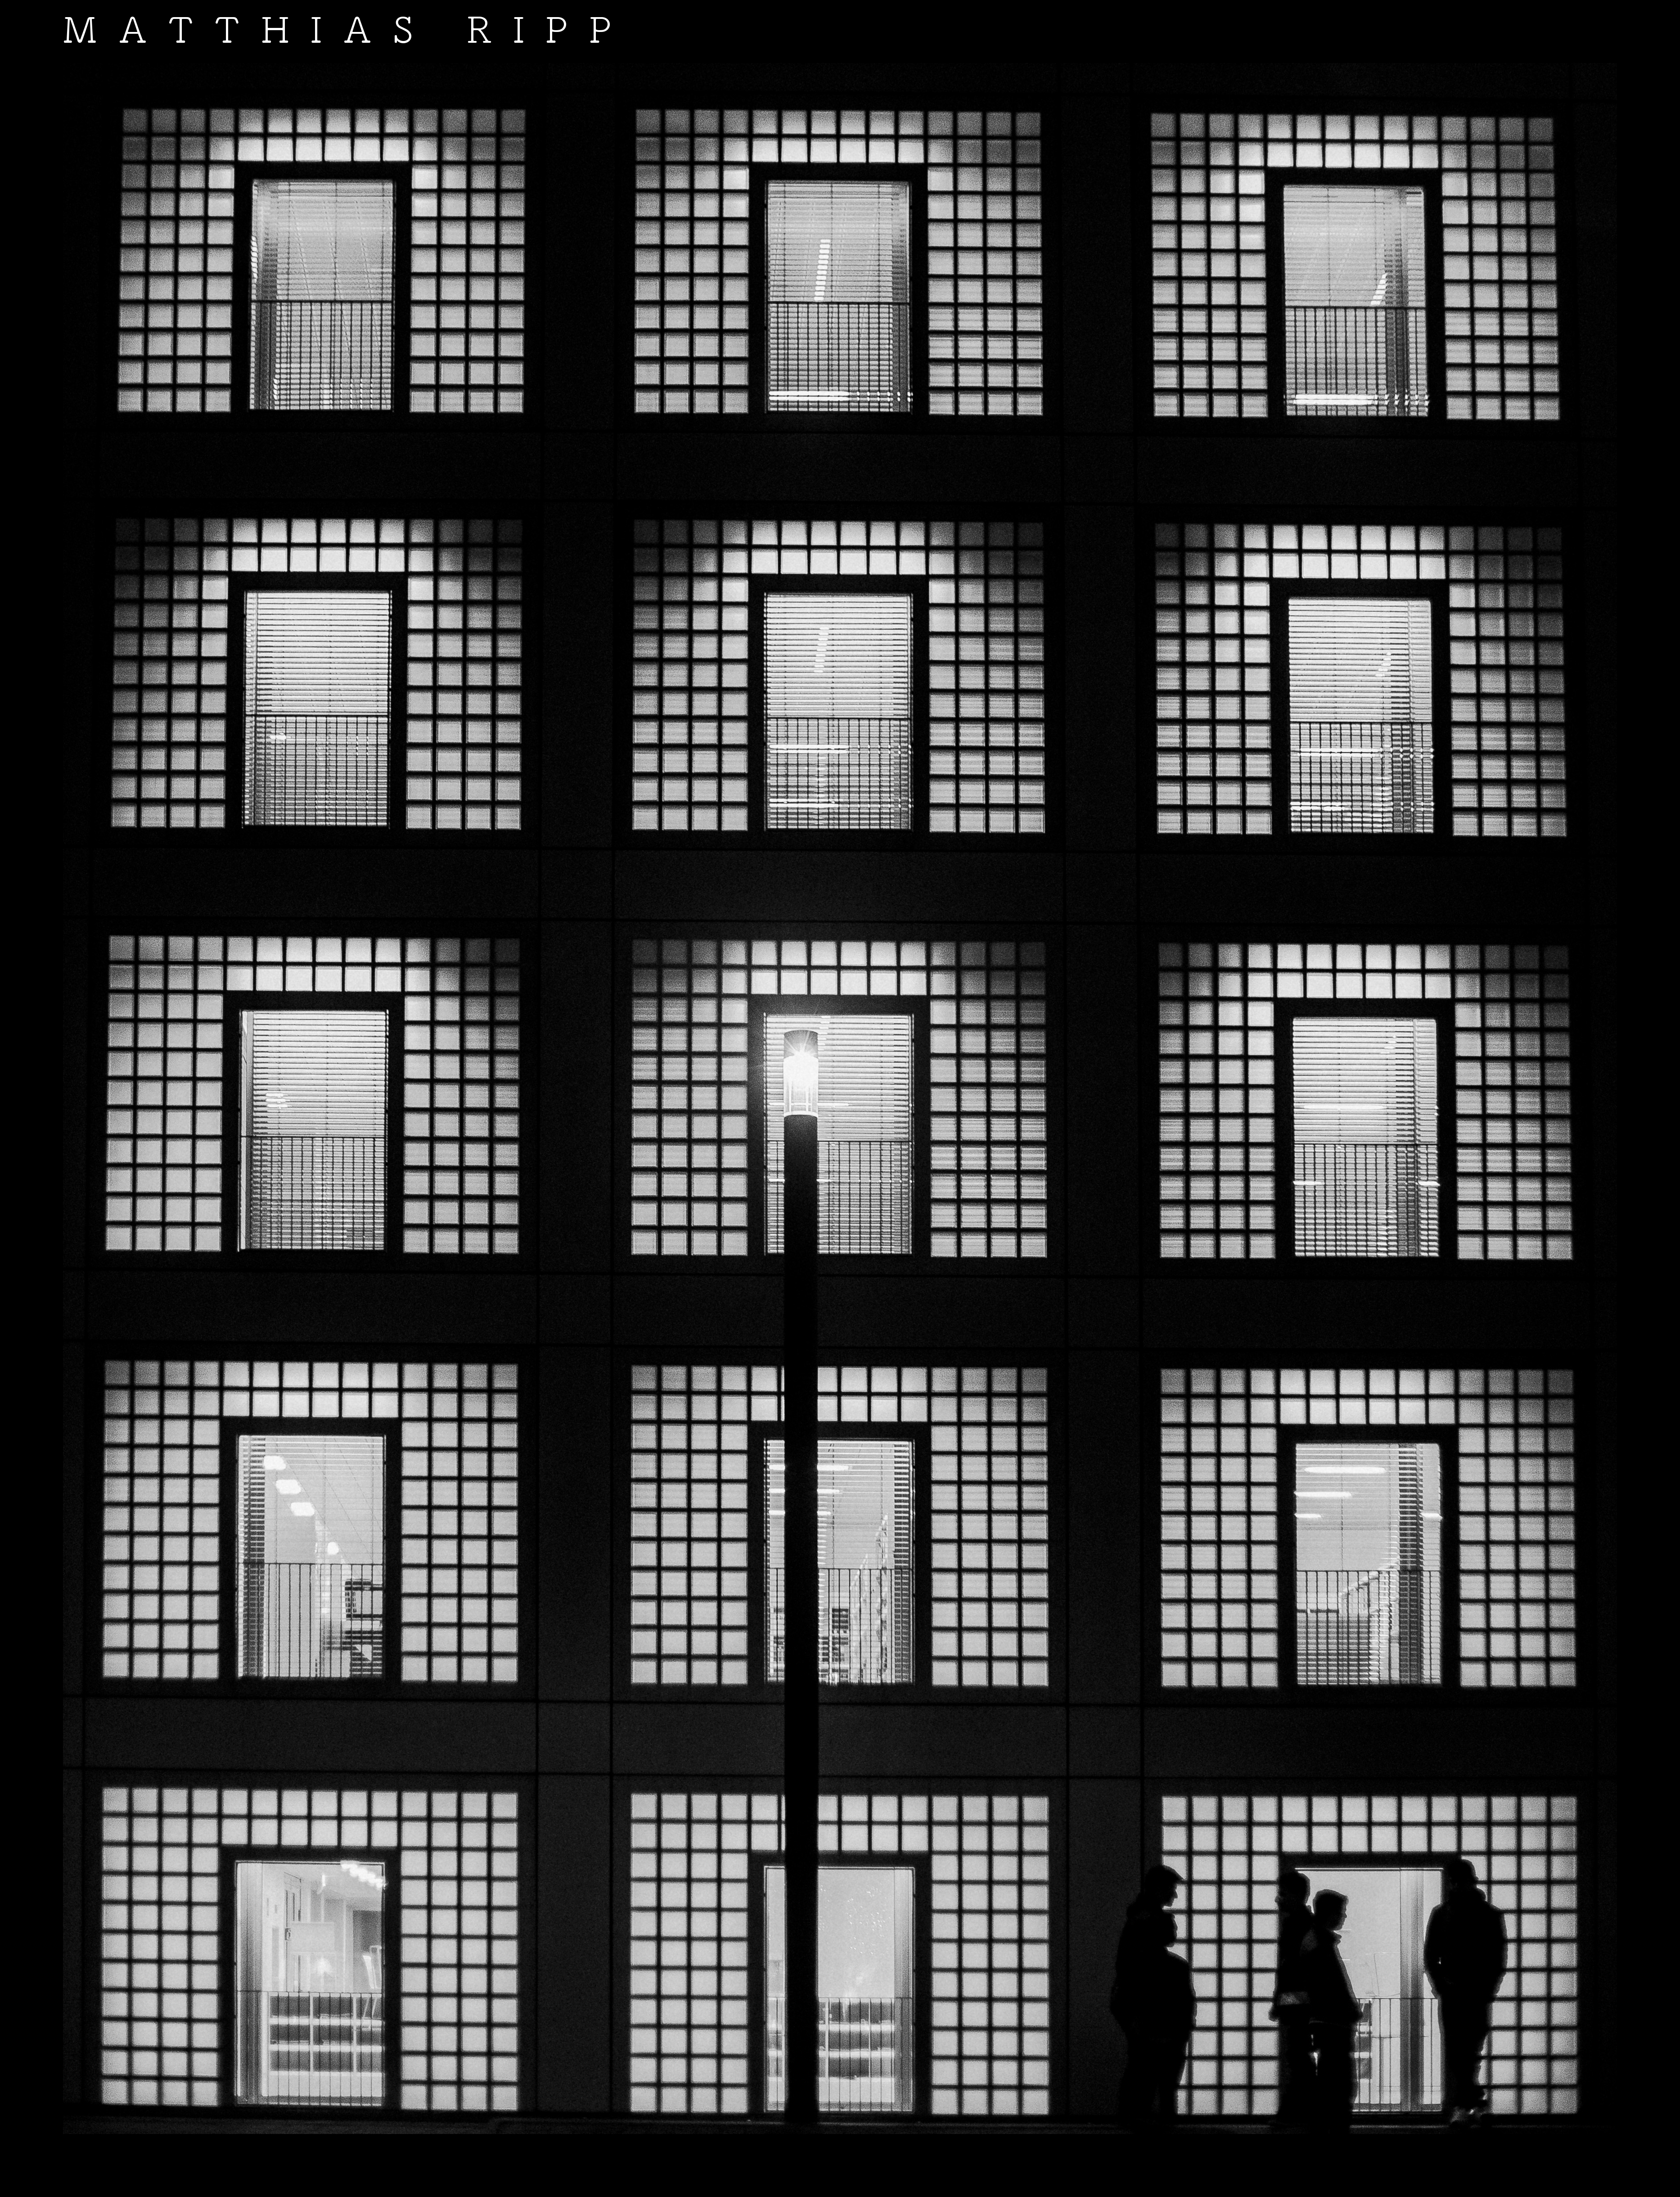
light, abstract, black and white, architecture, white, street, house, number, building, pattern, line, space, facade, contrast, black, monochrome, circle, font, art, shadows, 50mm, f14, design, text, symmetry, public, kunst, sony, fullframe, haus, shape, stuttgart, architektur, fassade, strafe, supertacumar, alpha7, screenshot, planing, modern art, monochrome photography